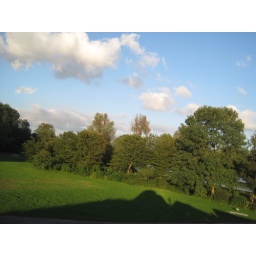
made a cool shadow looks like mountains midas is standing in between the peaks